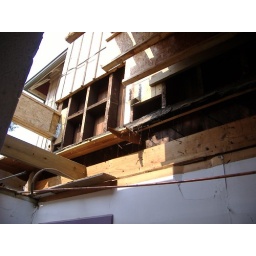
working on the upstairs floor by the fellowship hall door